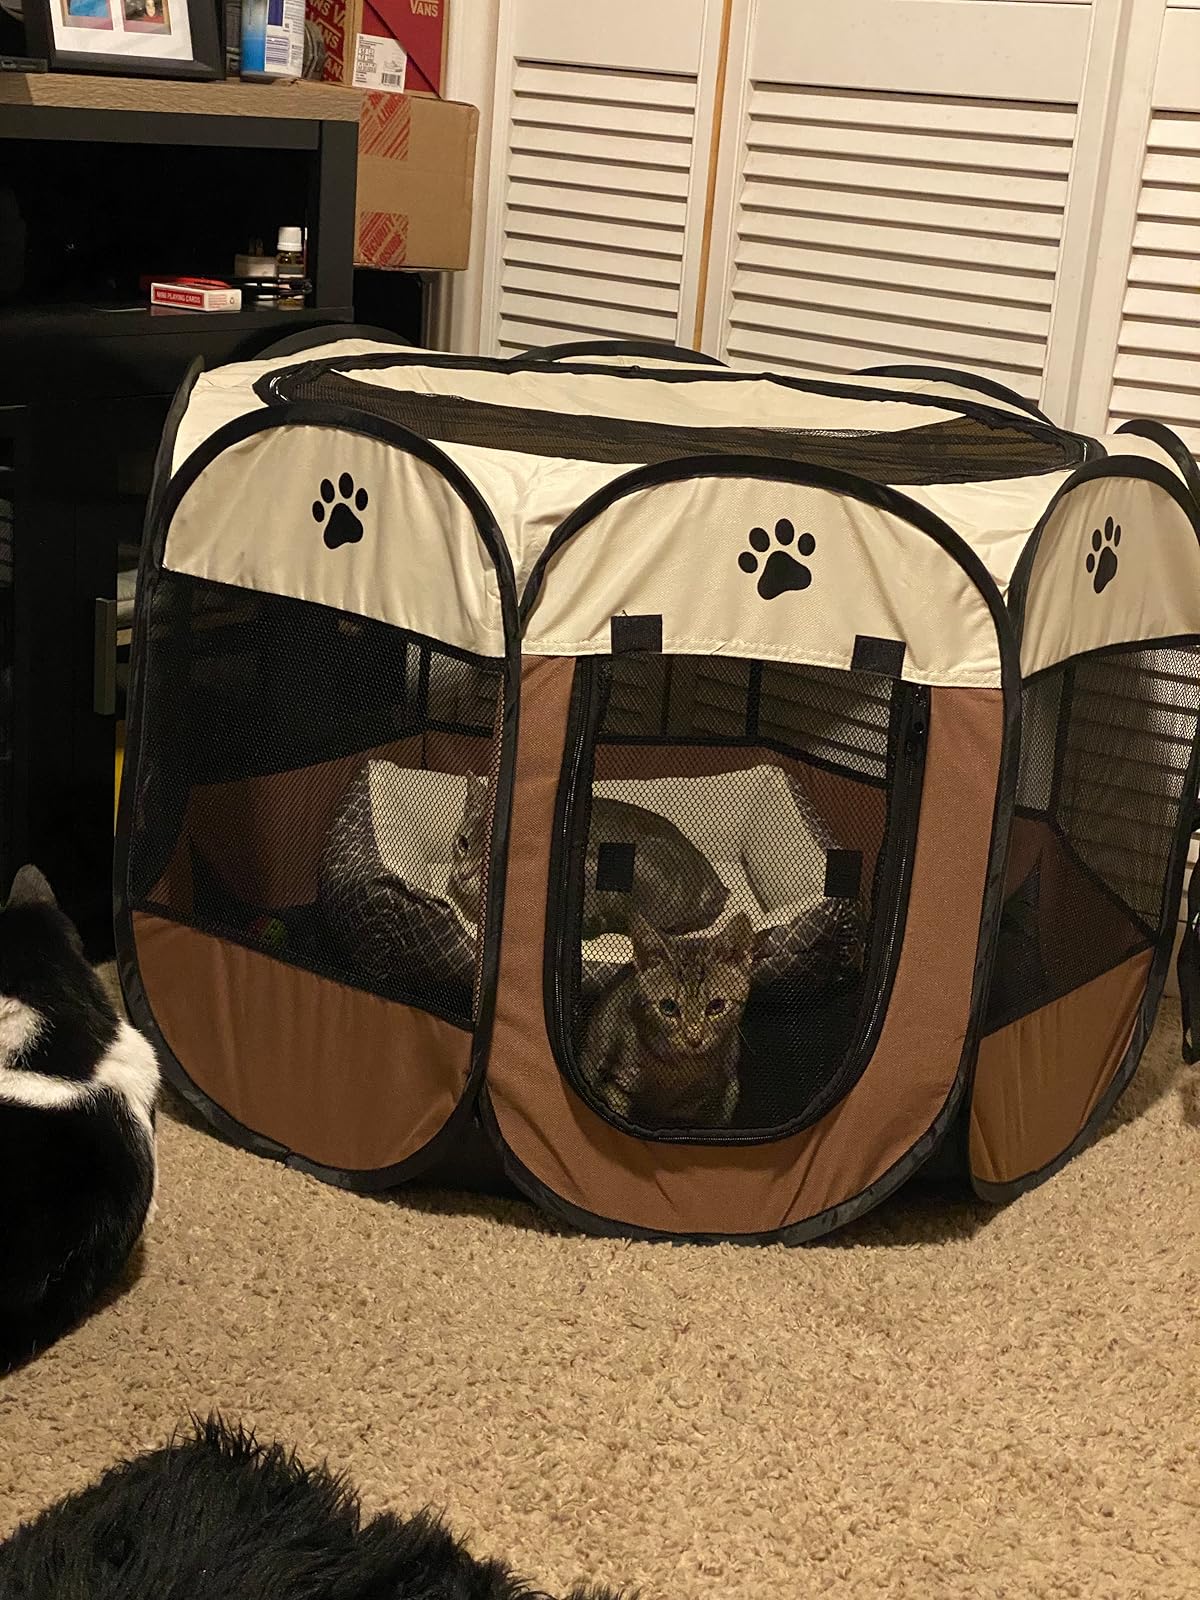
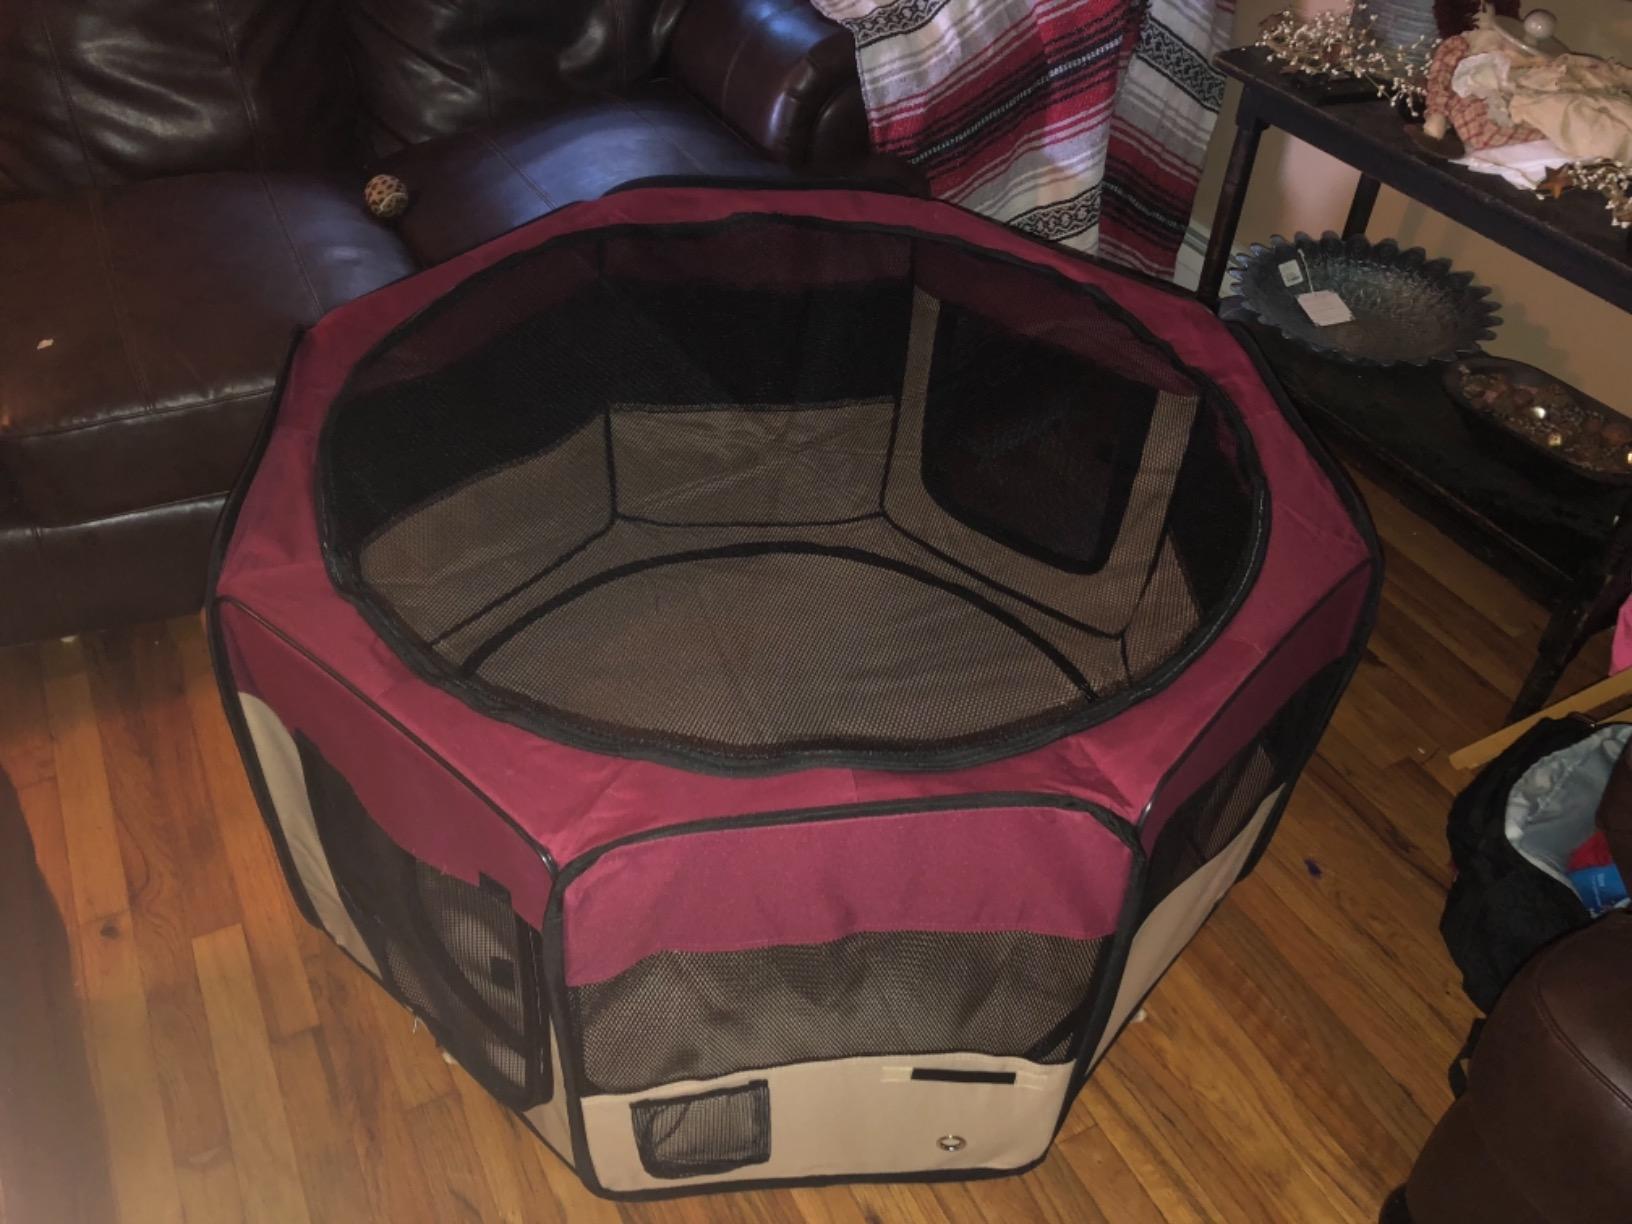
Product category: items_kennel
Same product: no